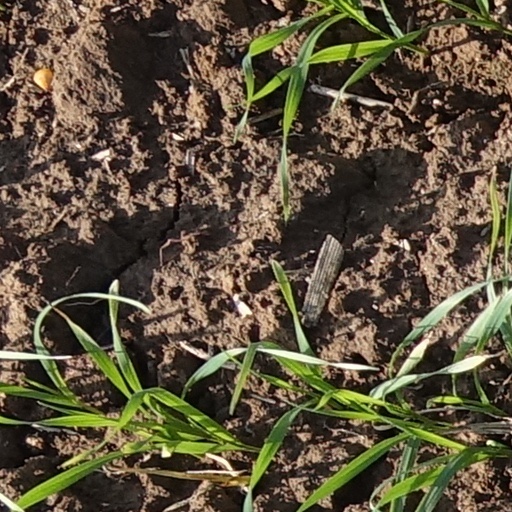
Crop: wheat